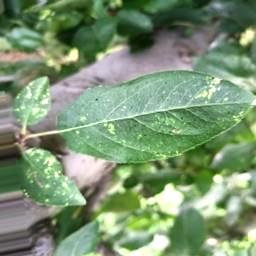
Label: Apple_Mosaic